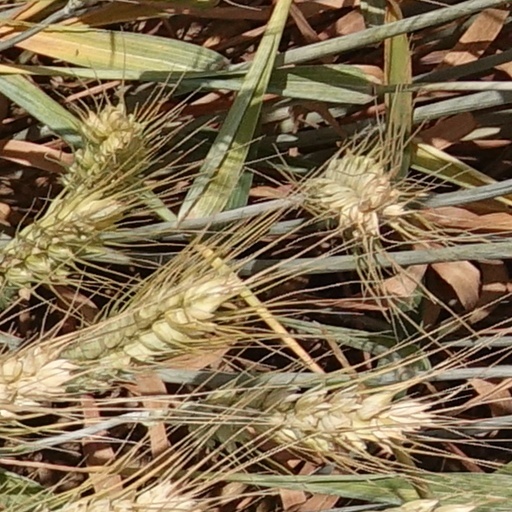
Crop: wheat